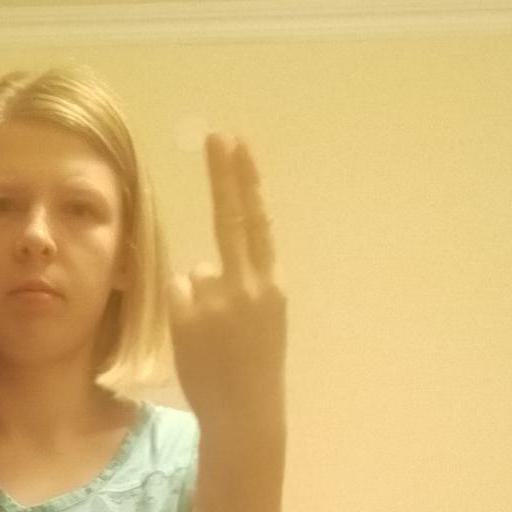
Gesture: two_up_inverted